Møn

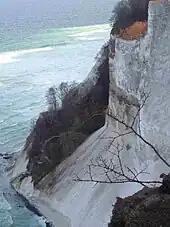
The beach and steps descending from the 100 m cliffs of Møns Klint

Møn is connected to Zealand at the town of Kalvehave by the Queen Alexandrine Bridge. The bridge opened for traffic on 30 May 1943, and is named after Queen Alexandrine, the Queen Consort of King Christian X. The bridge is long and considered to be one of Denmark's most attractive bridges.